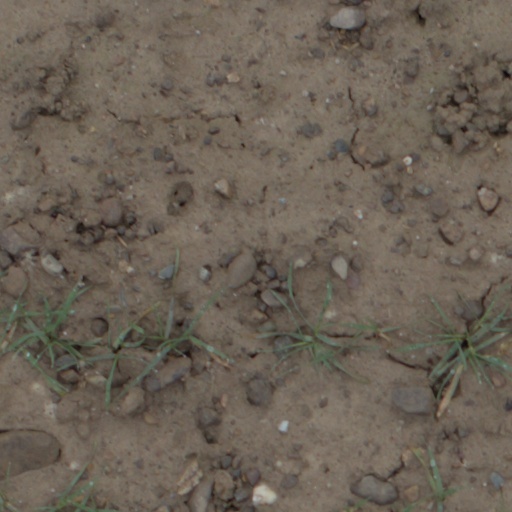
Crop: wheat